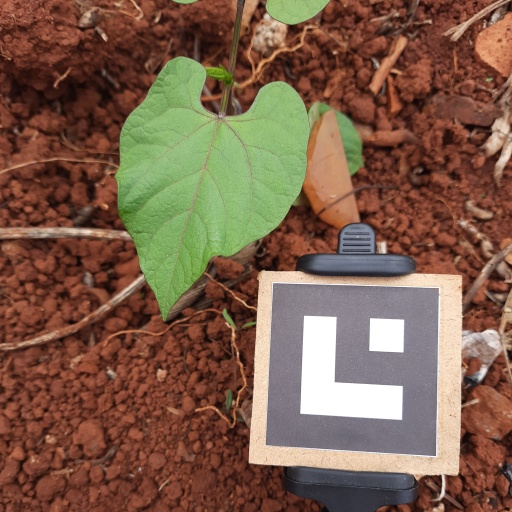
Observations: wavy surface, no eating holes, under cloudy sky